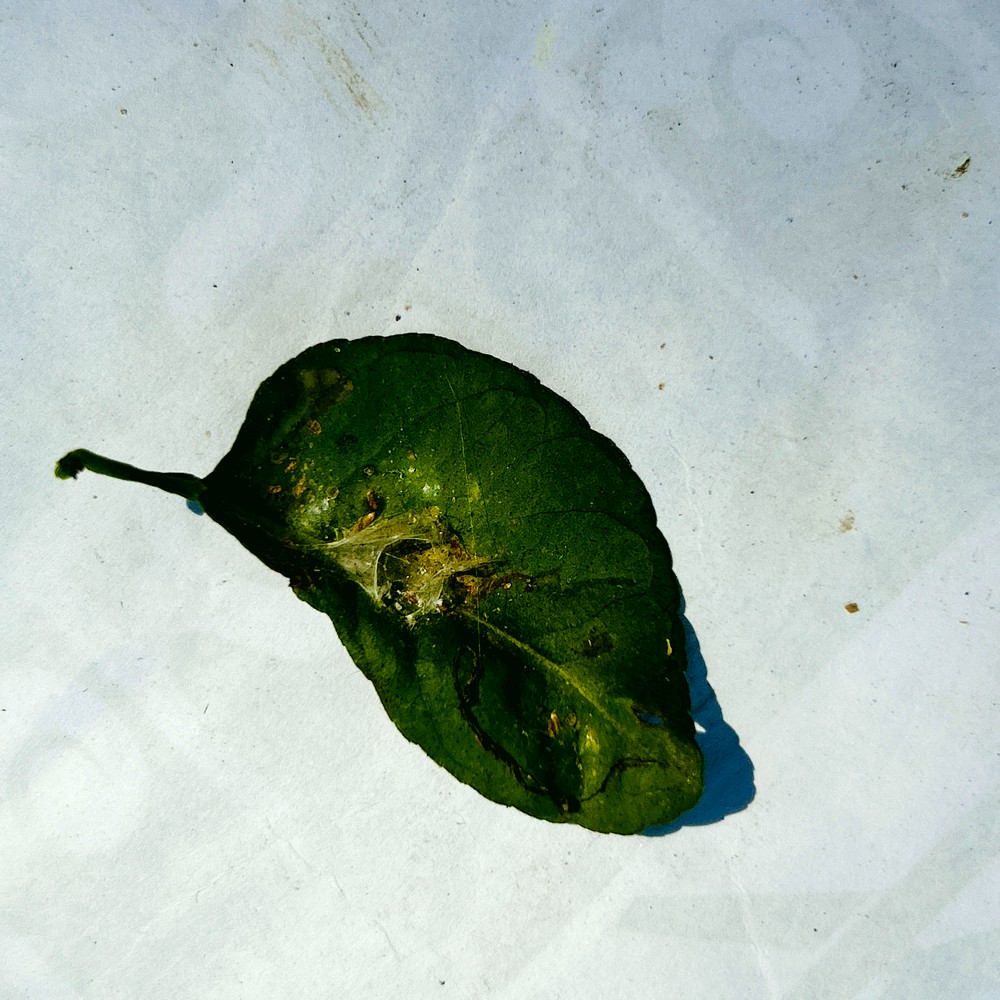
Label: Spider Mites